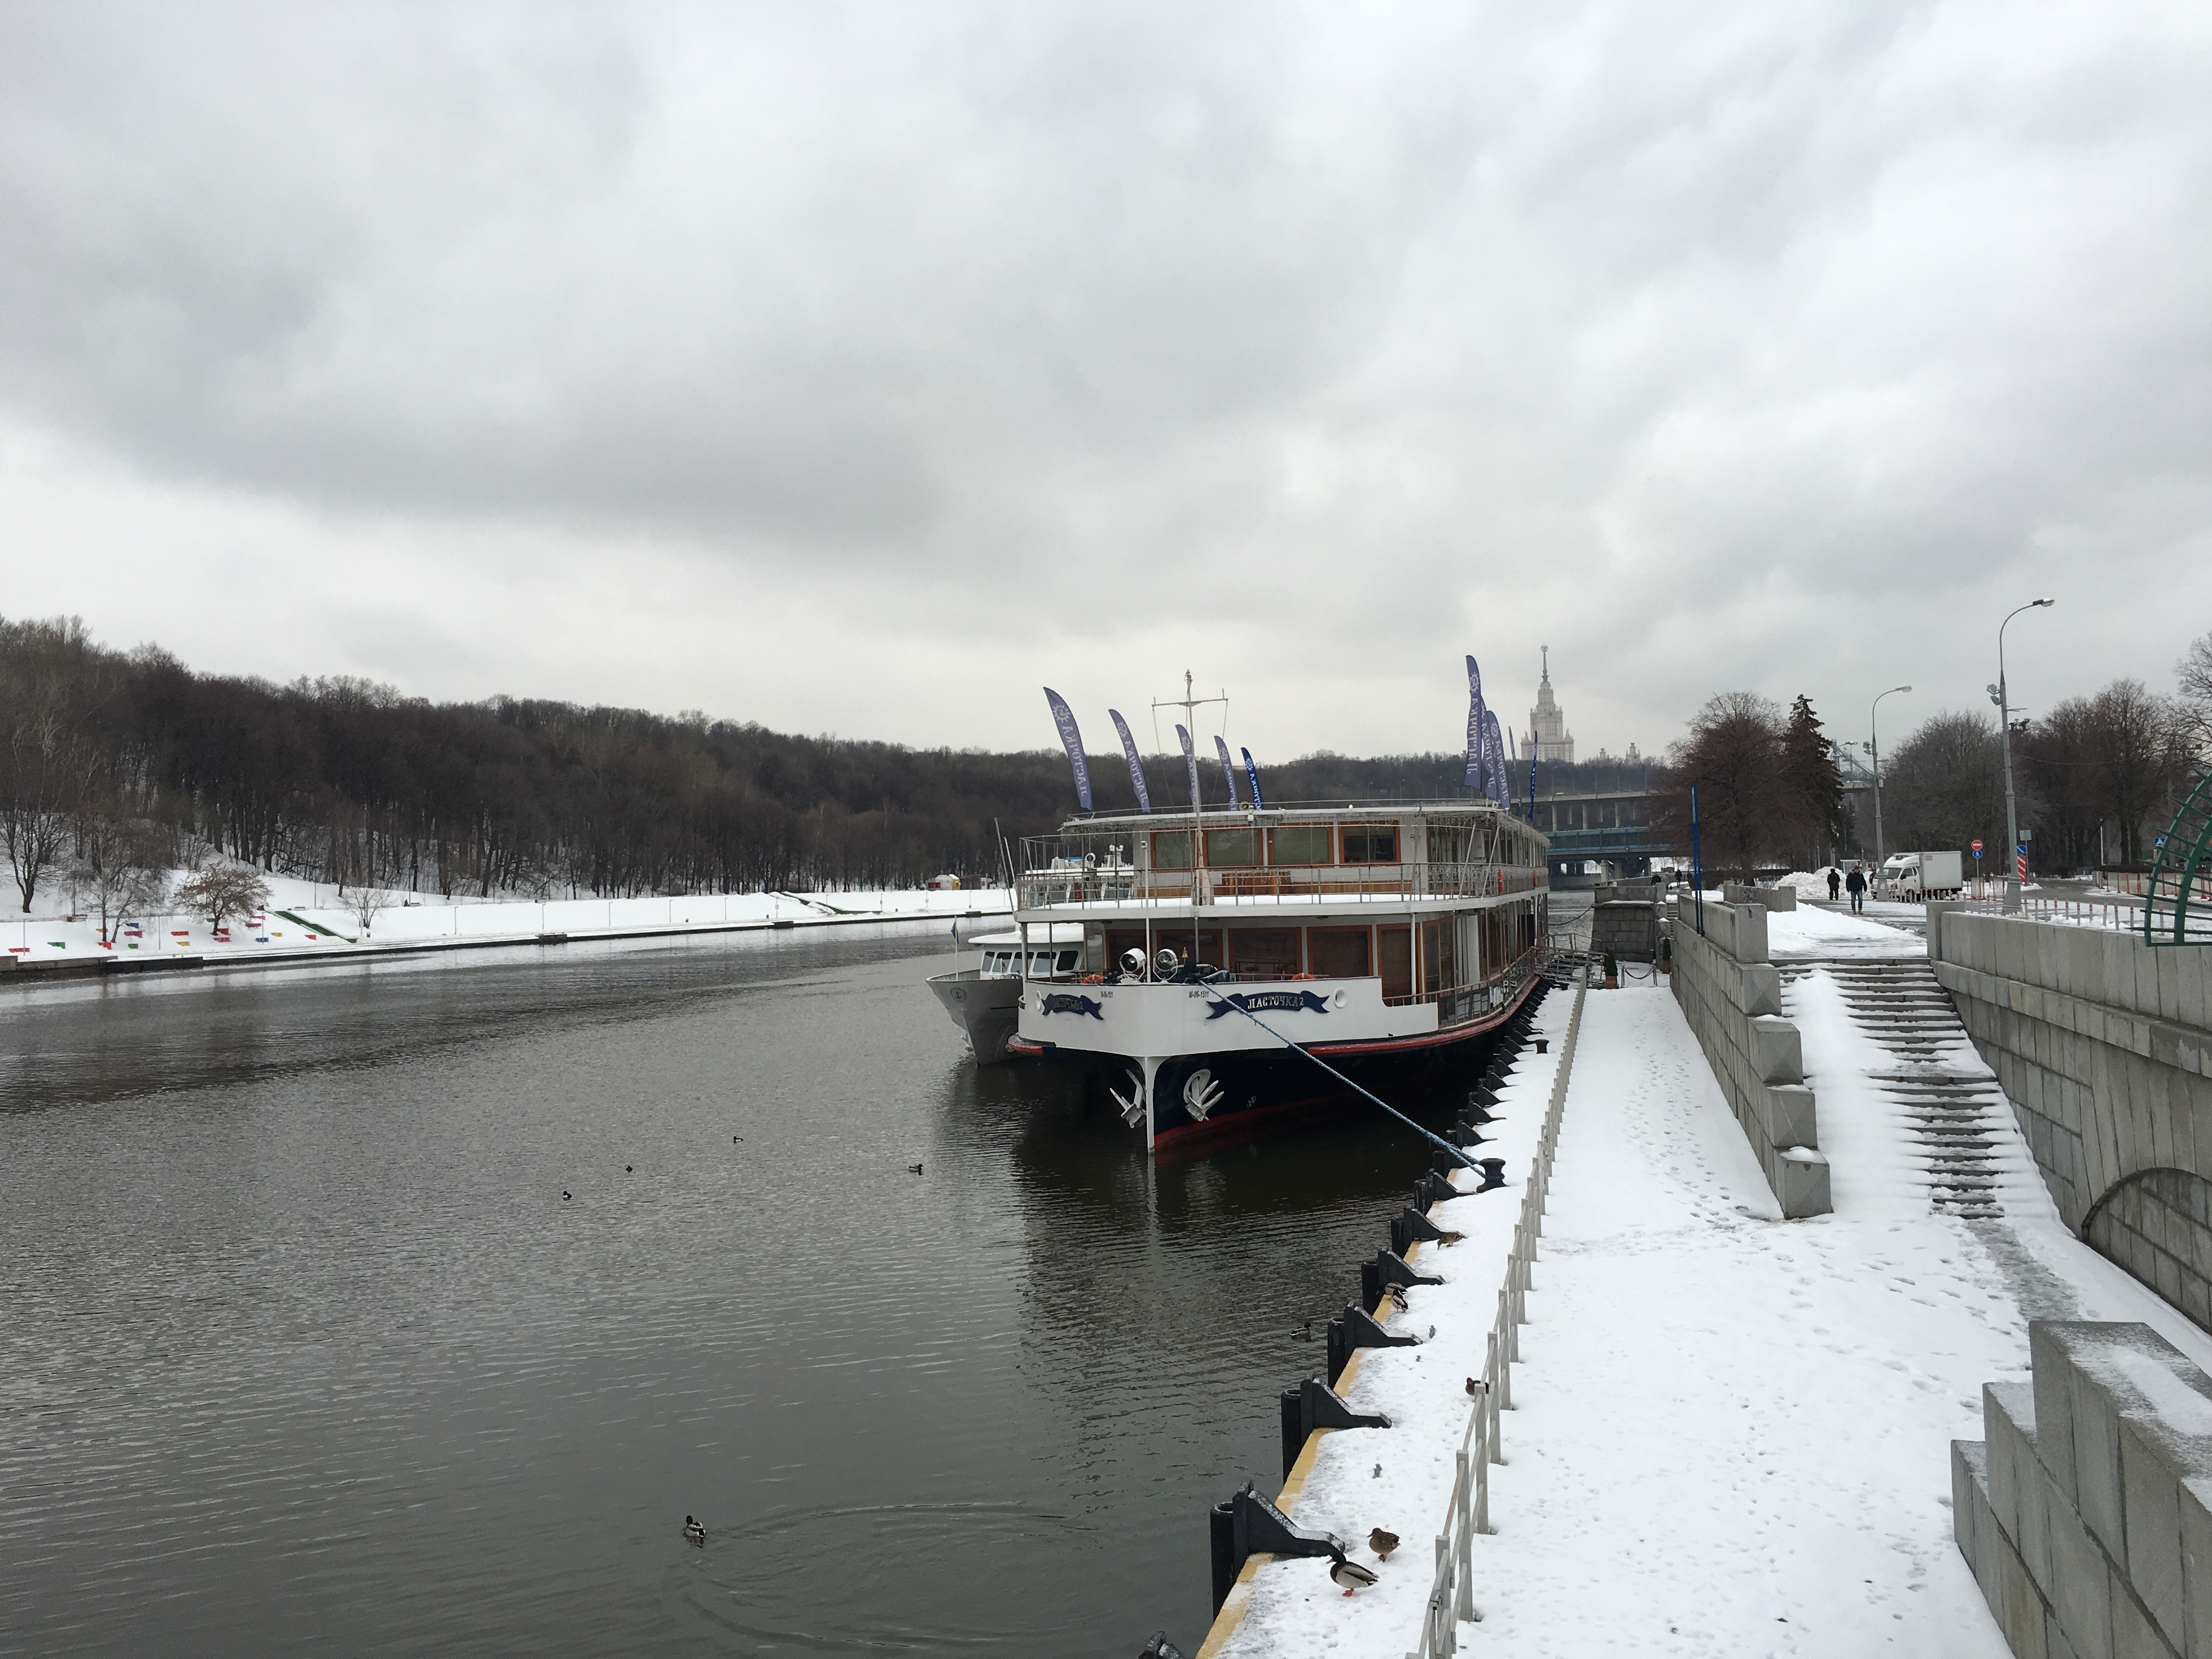
sea, water, snow, winter, dock, boat, bridge, lake, river, canal, vehicle, weather, marina, reservoir, waterway, boating